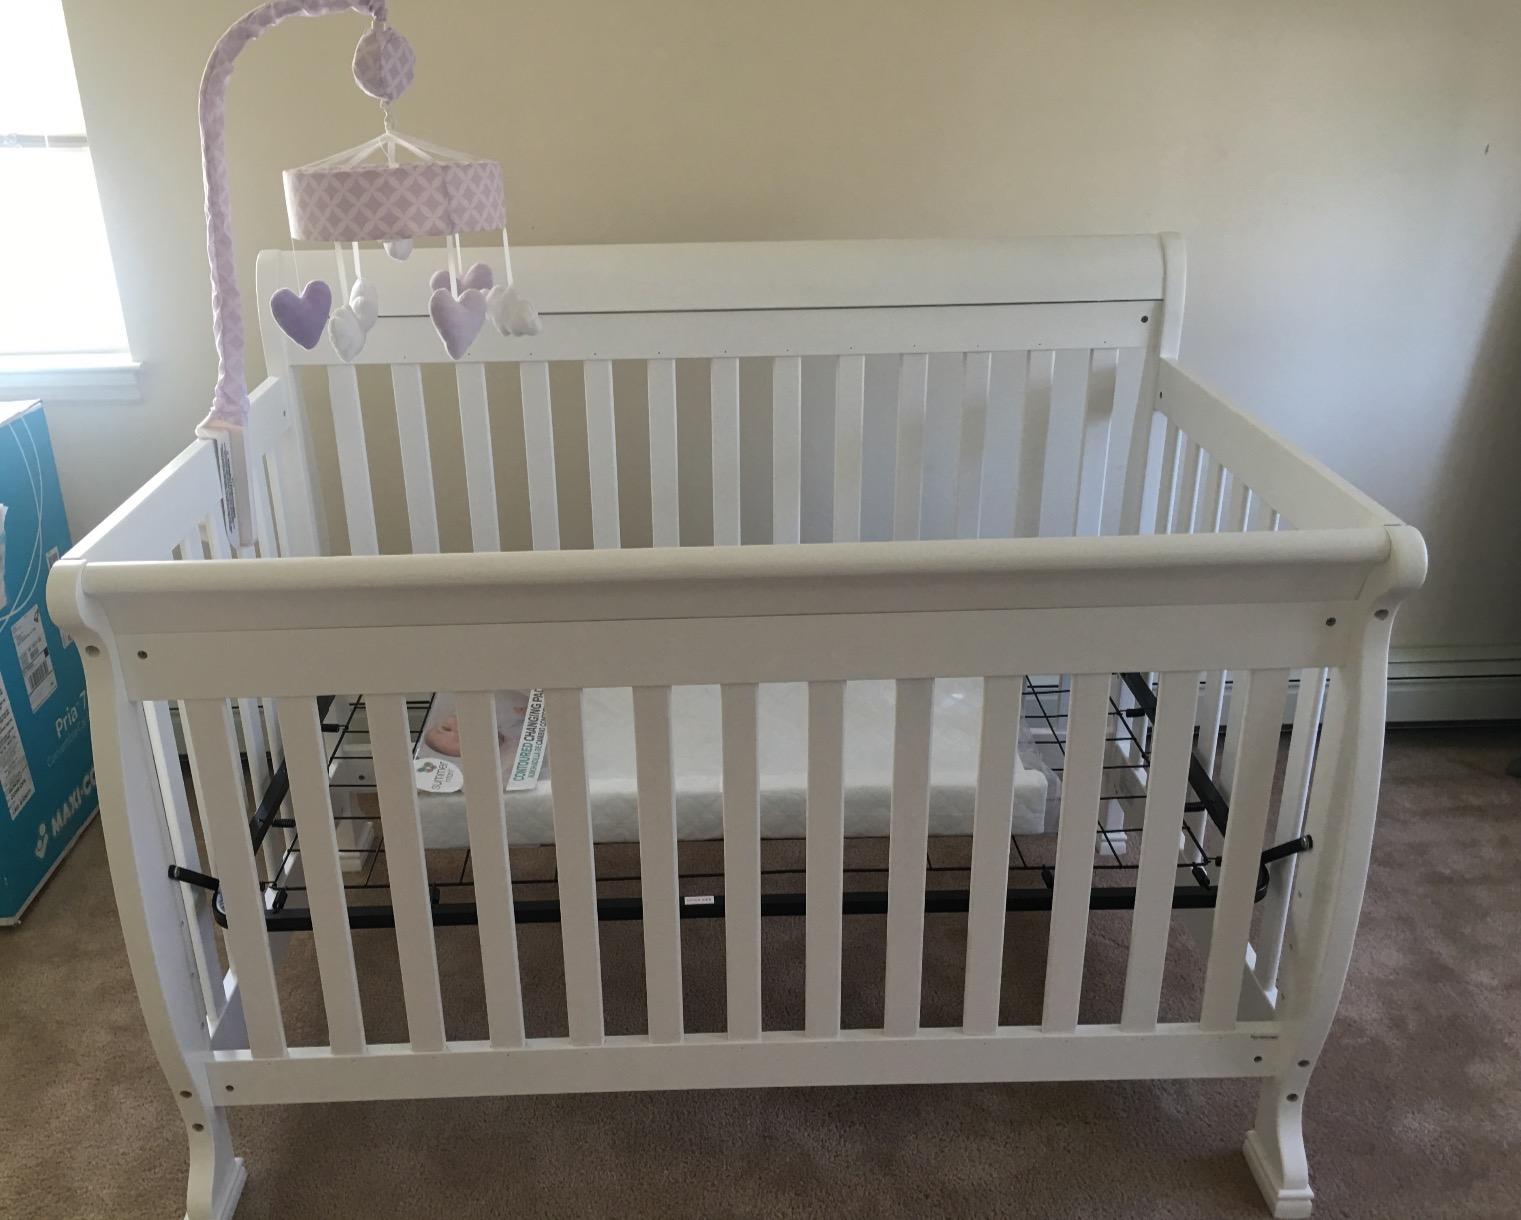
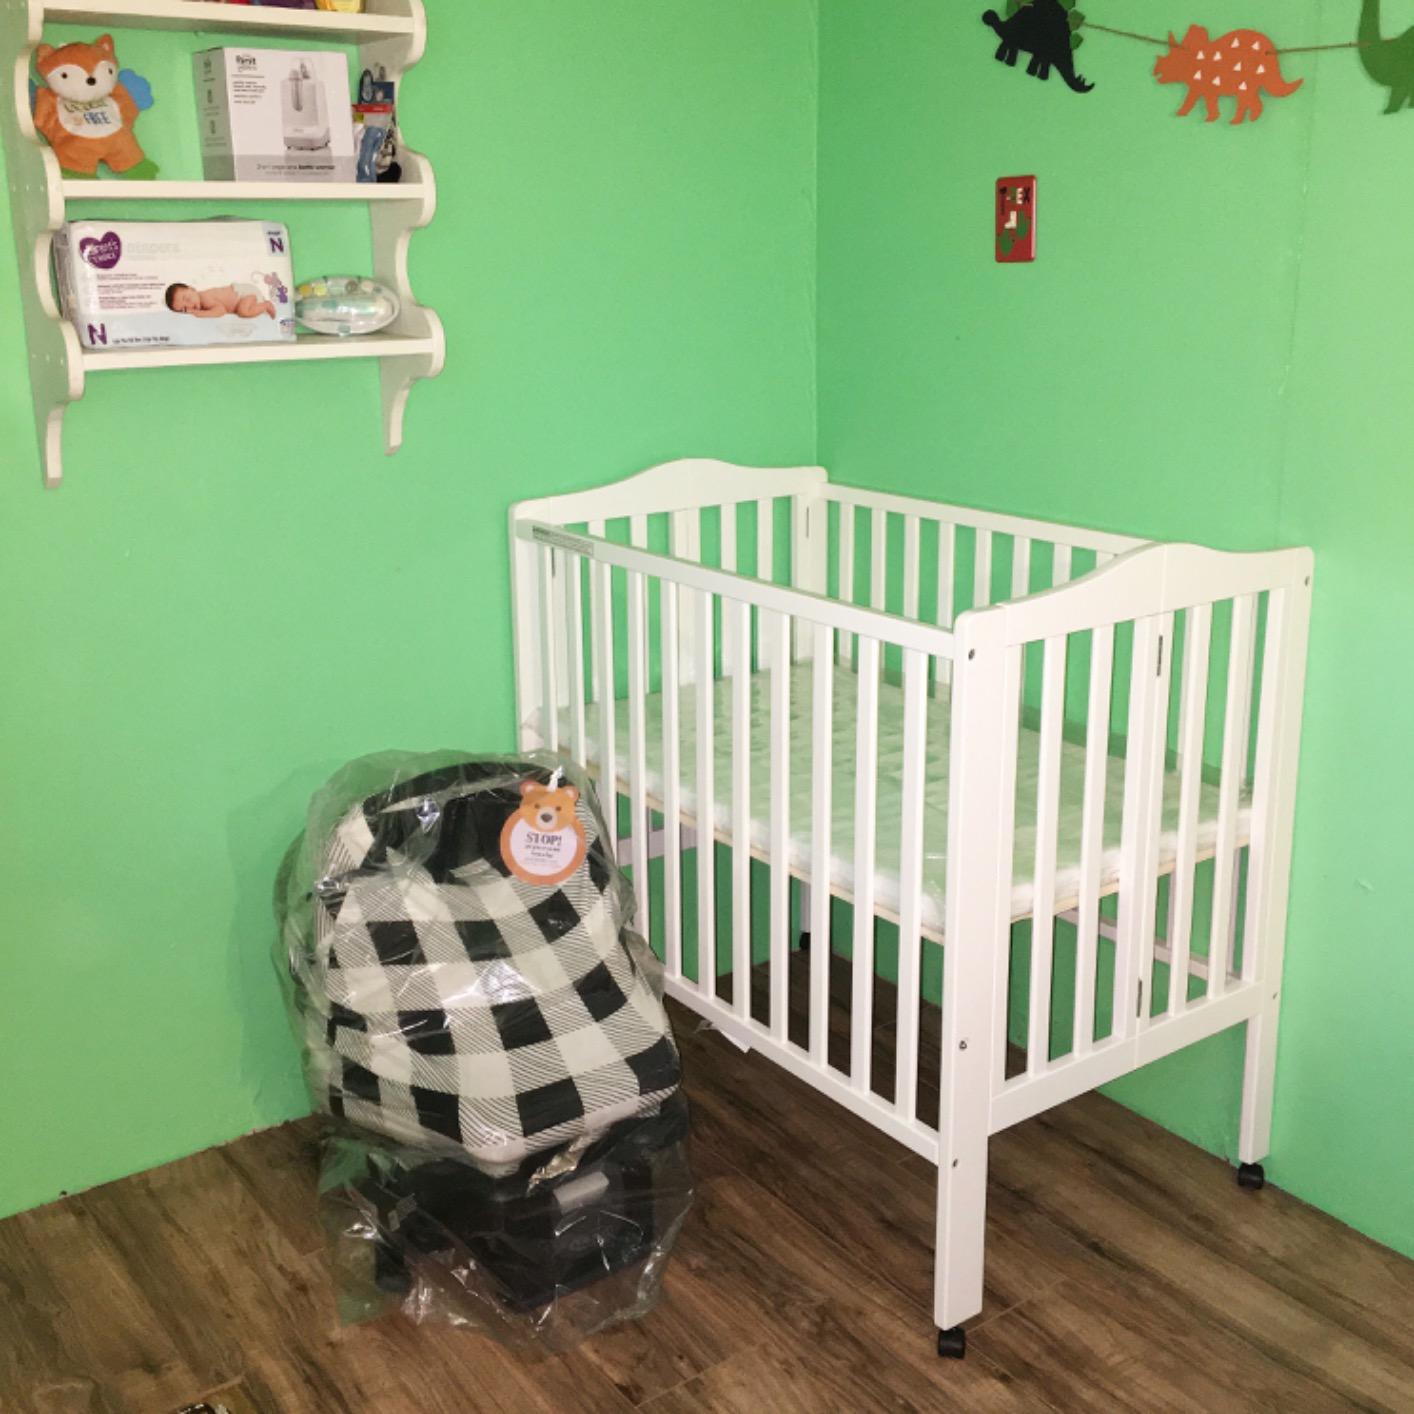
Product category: products_crib
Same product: no